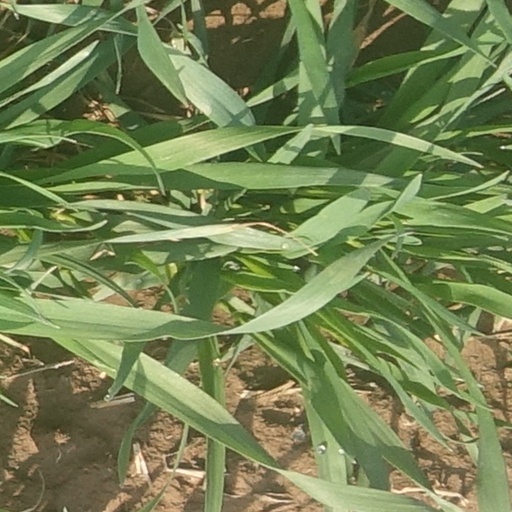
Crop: wheat